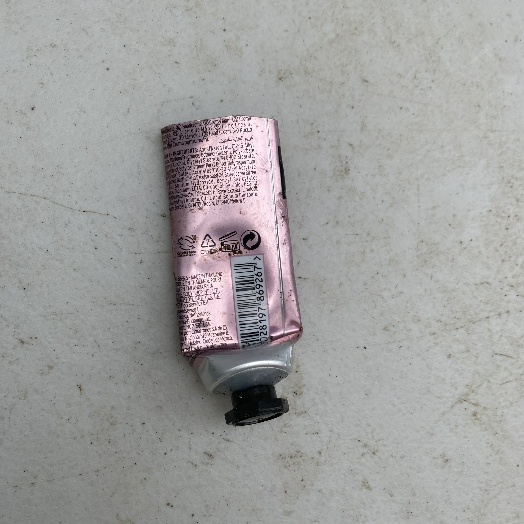
Label: Plastic